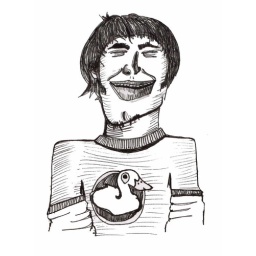
stoner guy in duck shirt